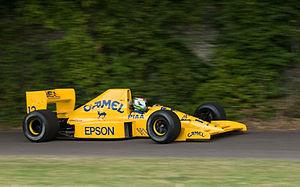
Life Racing Engines est un atelier semi-artisanal de construction de moteurs de compétition et une éphémère écurie italienne de sport automobile basée à Formigine, près de Modène en Italie et fondée par Ernesto Vita, Franco Rocchi et Gianni Marelli.
La Lotus 101 est la monoplace de Formule 1 engagée par Team Lotus en 1989. À la suite du départ de Gérard Ducarouge, Frank Dernie est nommé directeur technique en novembre 1988. La 101 est conçue en quelques semaines Néanmoins, le gros du travail avait été réalisé par le designer en chef Mike Coughlan.